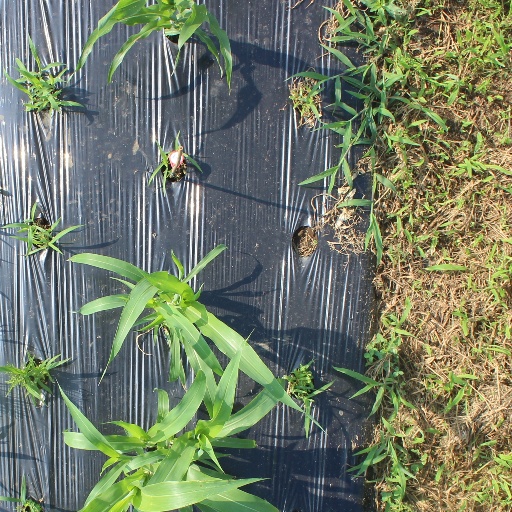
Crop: sorghum